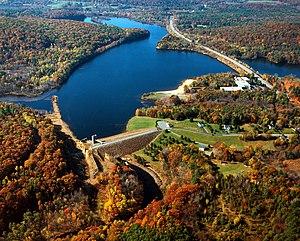
La Quinebaug est une rivière de 111 km coulant dans le centre-sud du Massachusetts et l'est du Connecticut, aux États-Unis. Son bassin versant de 2 200 km² s'étend jusque dans l'ouest de Rhode Island.